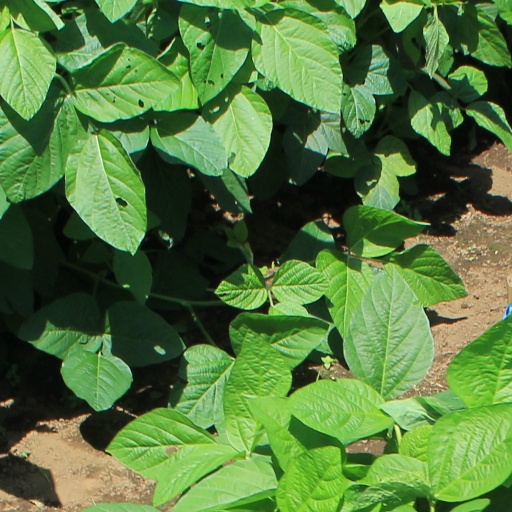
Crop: soybean